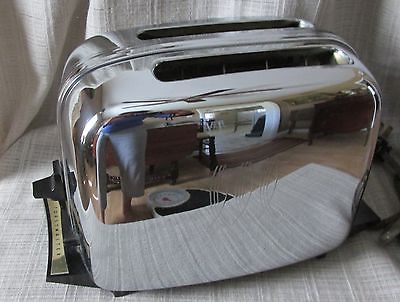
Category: toaster